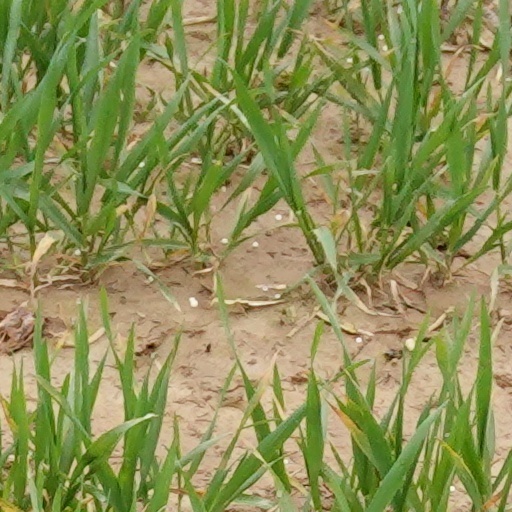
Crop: wheat